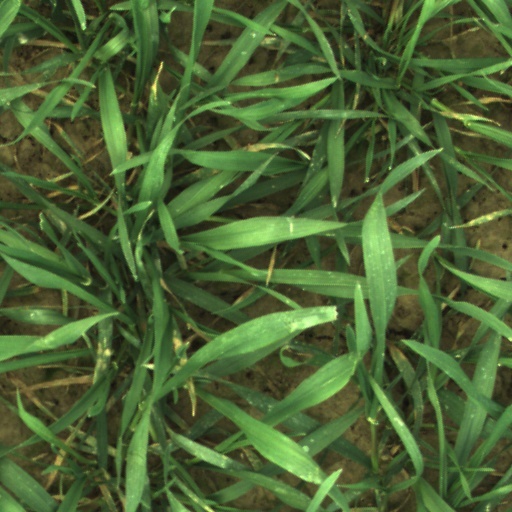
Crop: wheat